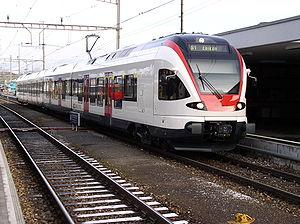
Le terme Regio désigne un produit ferroviaire suisse appelé autrefois train régional, qui désigne un train à vocation de desserte régionale avec arrêts fréquents et en général à toutes les stations. Il dispose d'une 2ᵉ classe et parfois d'une 1ʳᵉ classe.